Mill Island, Bydgoszcz

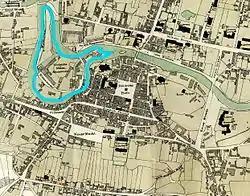
Mill Island on an 1876 map of Bromberg/Bydgoszcz

The "Eastern island" and western part of "Międzywodzie kanal" have been buried during the 1960s and recreated in the form of a cascade in 2007.